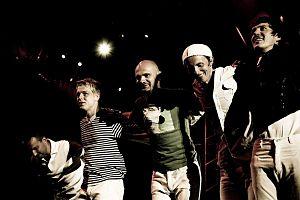
Brainstorm, ou Prāta Vētra, est un groupe letton de pop/rock. Le groupe se popularise à l'international en 2000, alors qu'il se qualifie au troisième tour du Concours Eurovision de la chanson avec leur chanson My Star. Lorsque la Lettonie accueille le Concours Eurovision de la chanson, à la suite de la victoire de Marija Naumova, Renārs Kaupers, le soliste du groupe, sera le présentateur aux côtés de la gagnante.